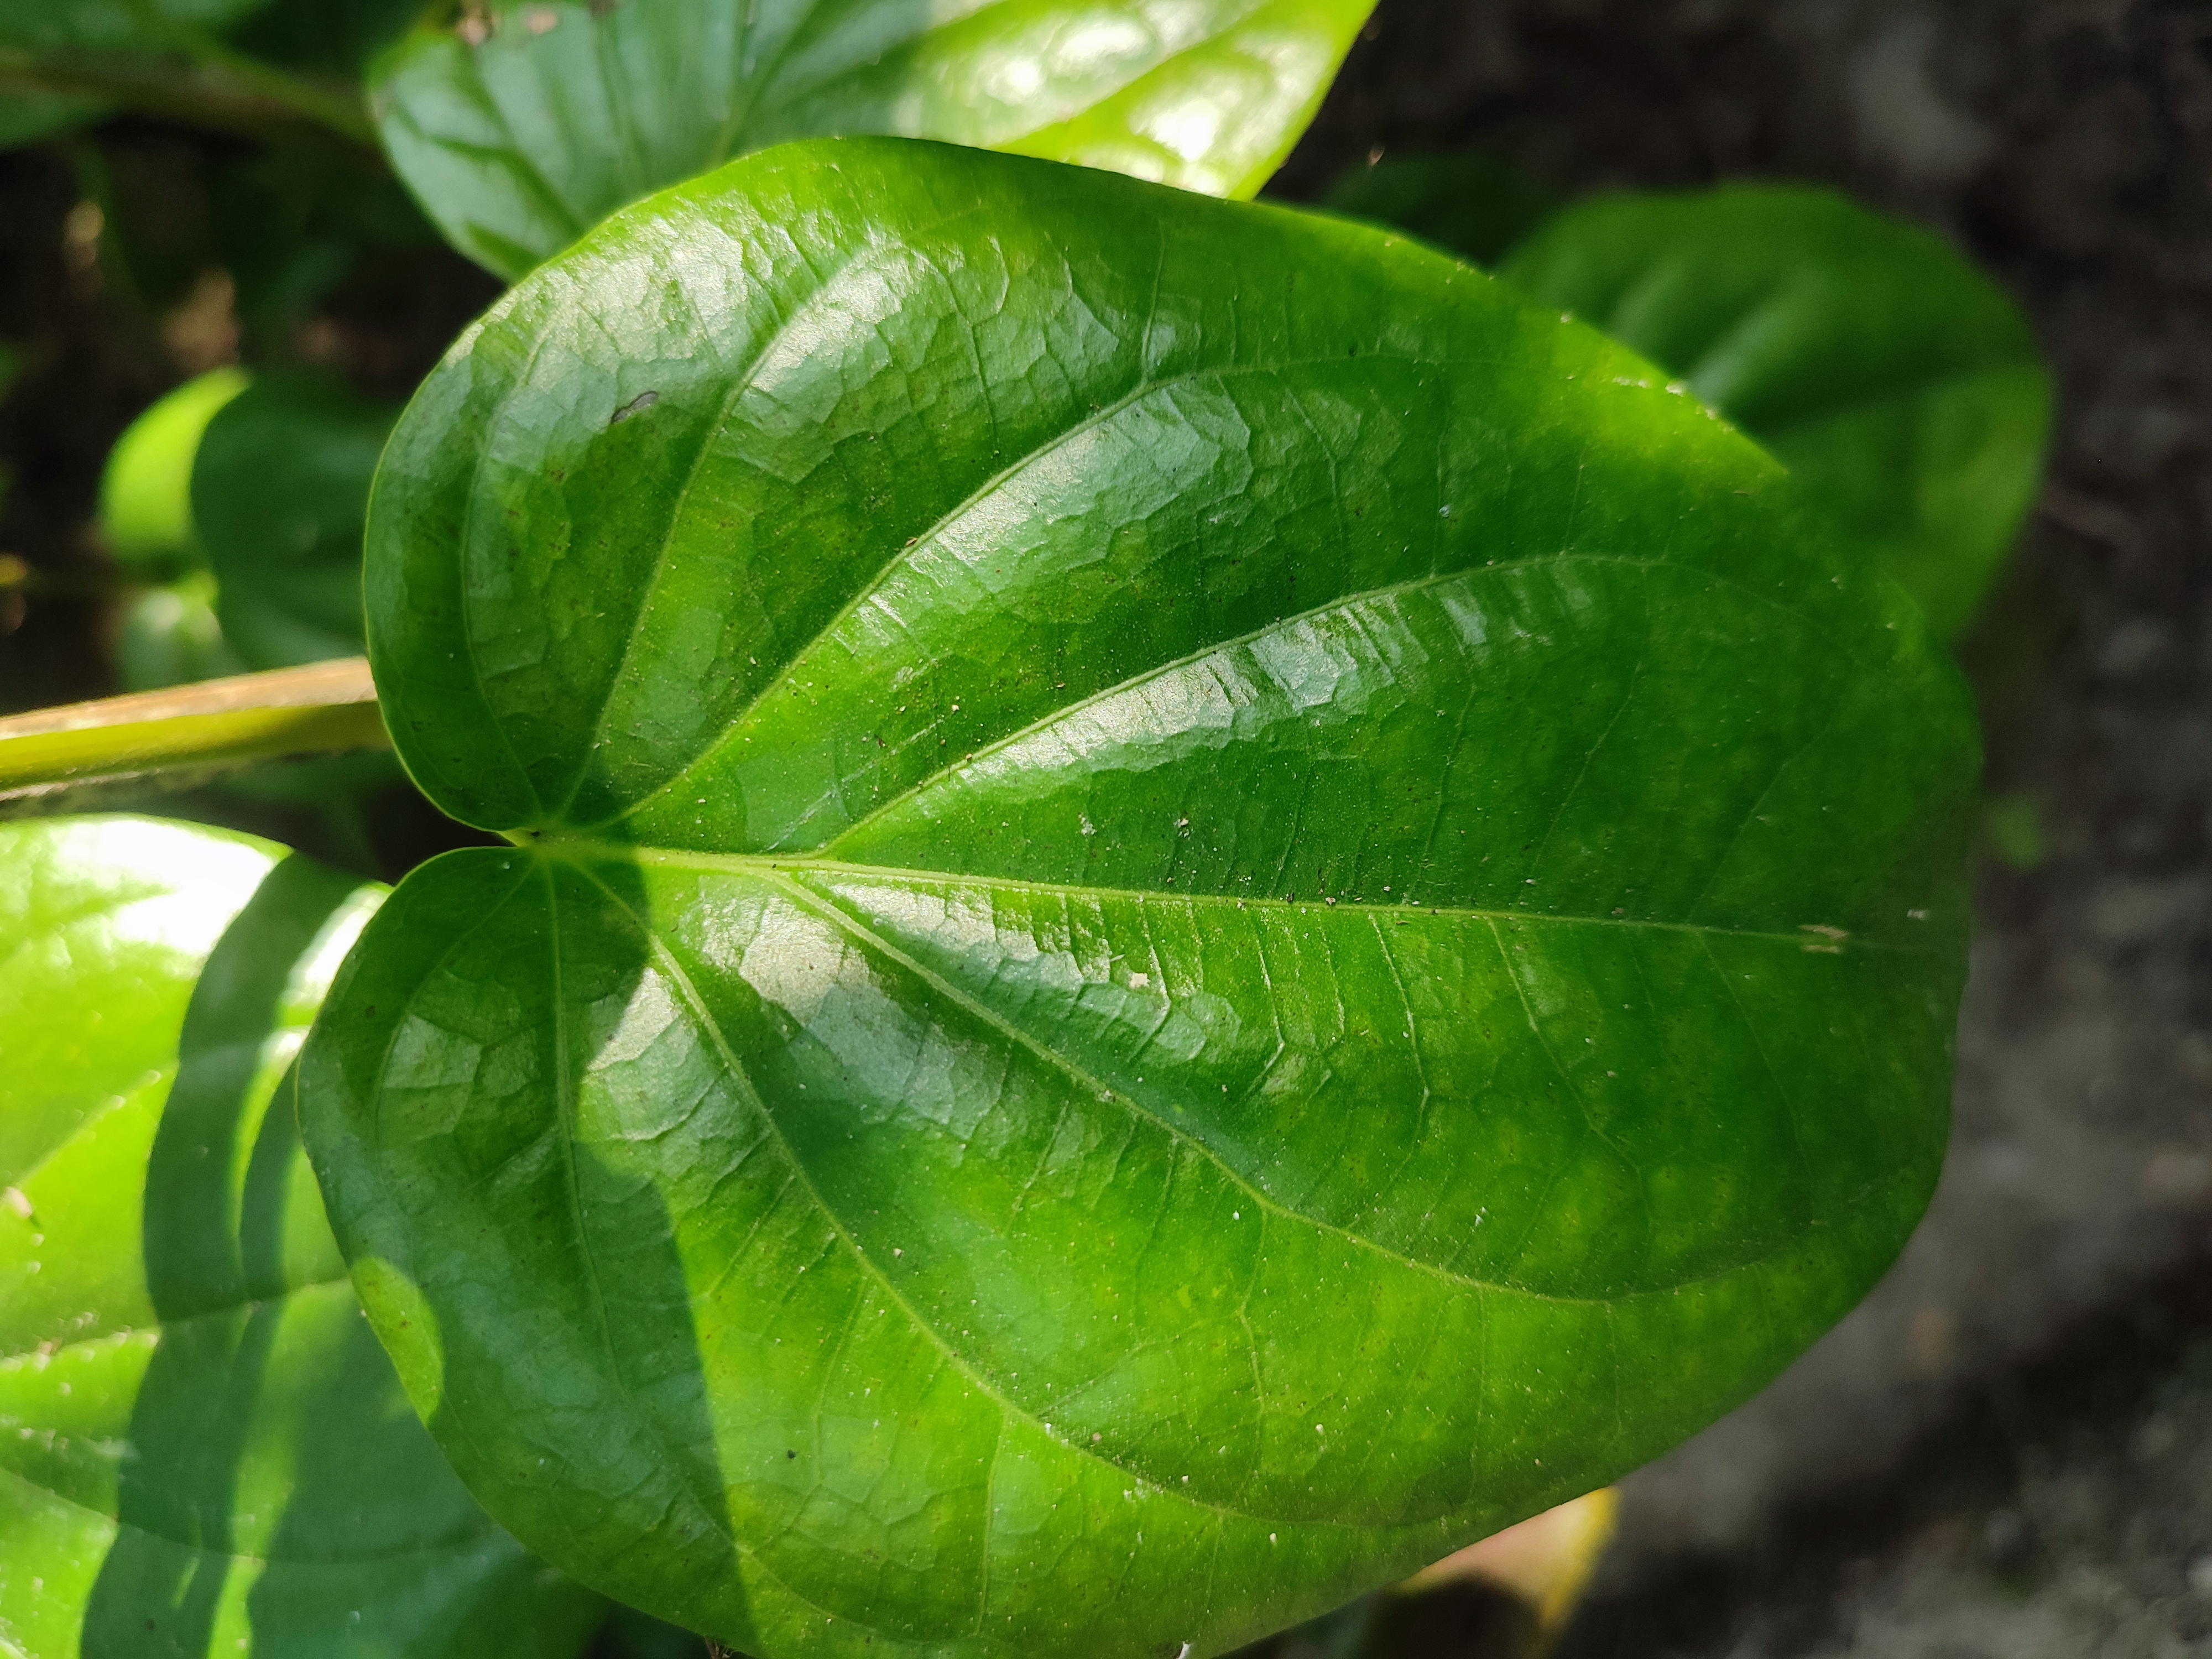
Label: Healthy_Leaf